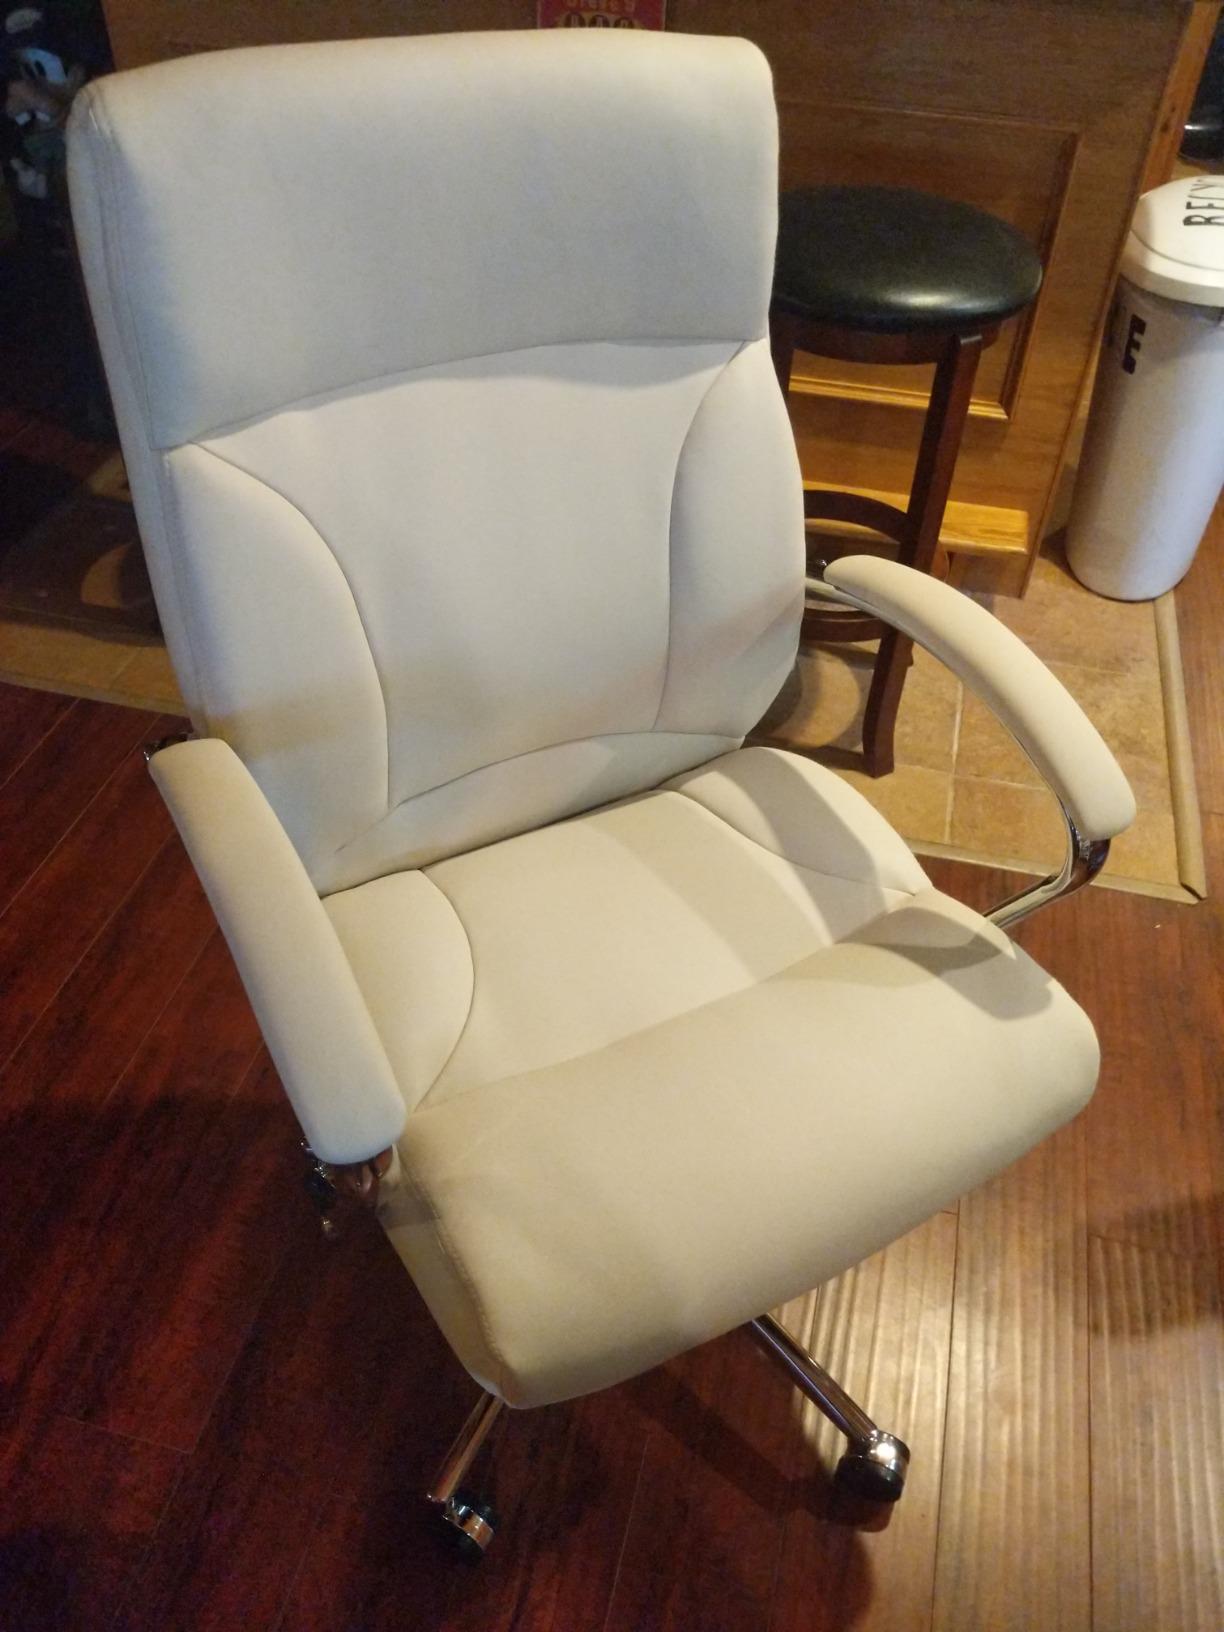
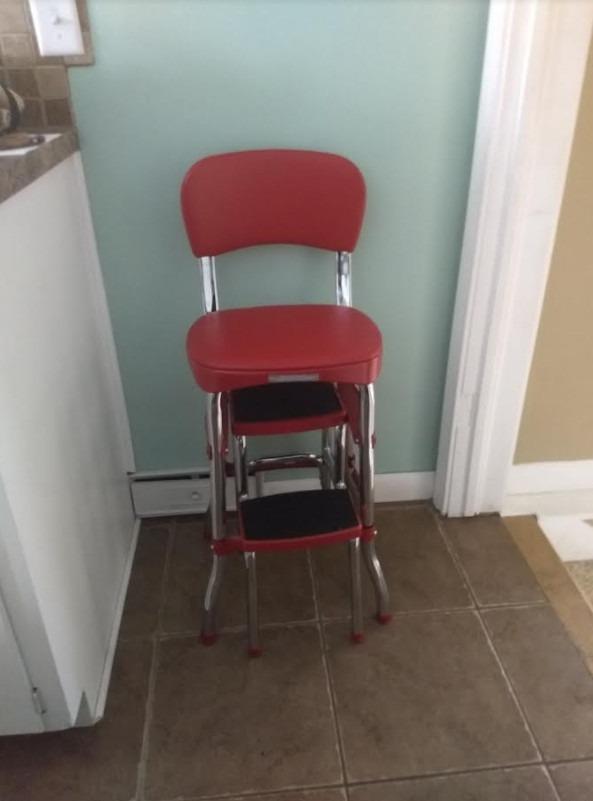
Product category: items_chair
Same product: no